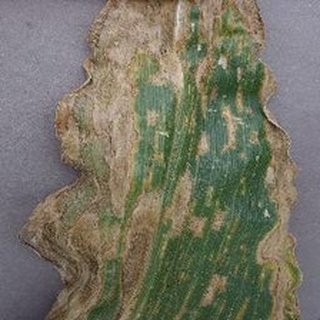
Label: corn_gray_leaf_spot